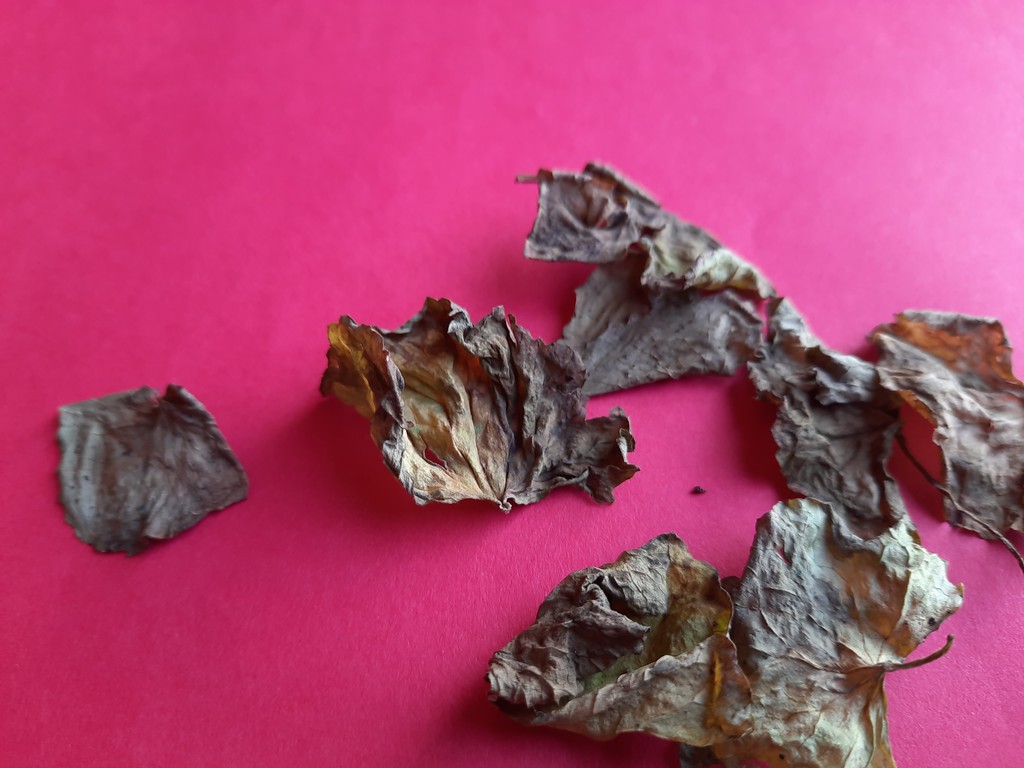
Label: Dried